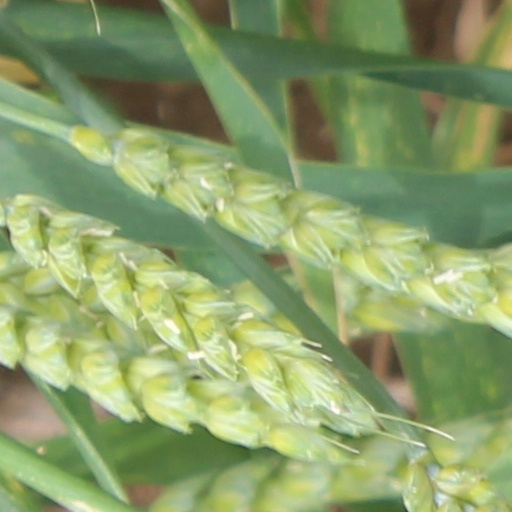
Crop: wheat